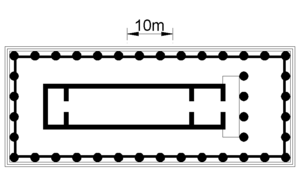
Sélinonte ou Sélinous est une ancienne cité grecque située sur la côte sud de la Sicile.